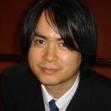
Age: 38